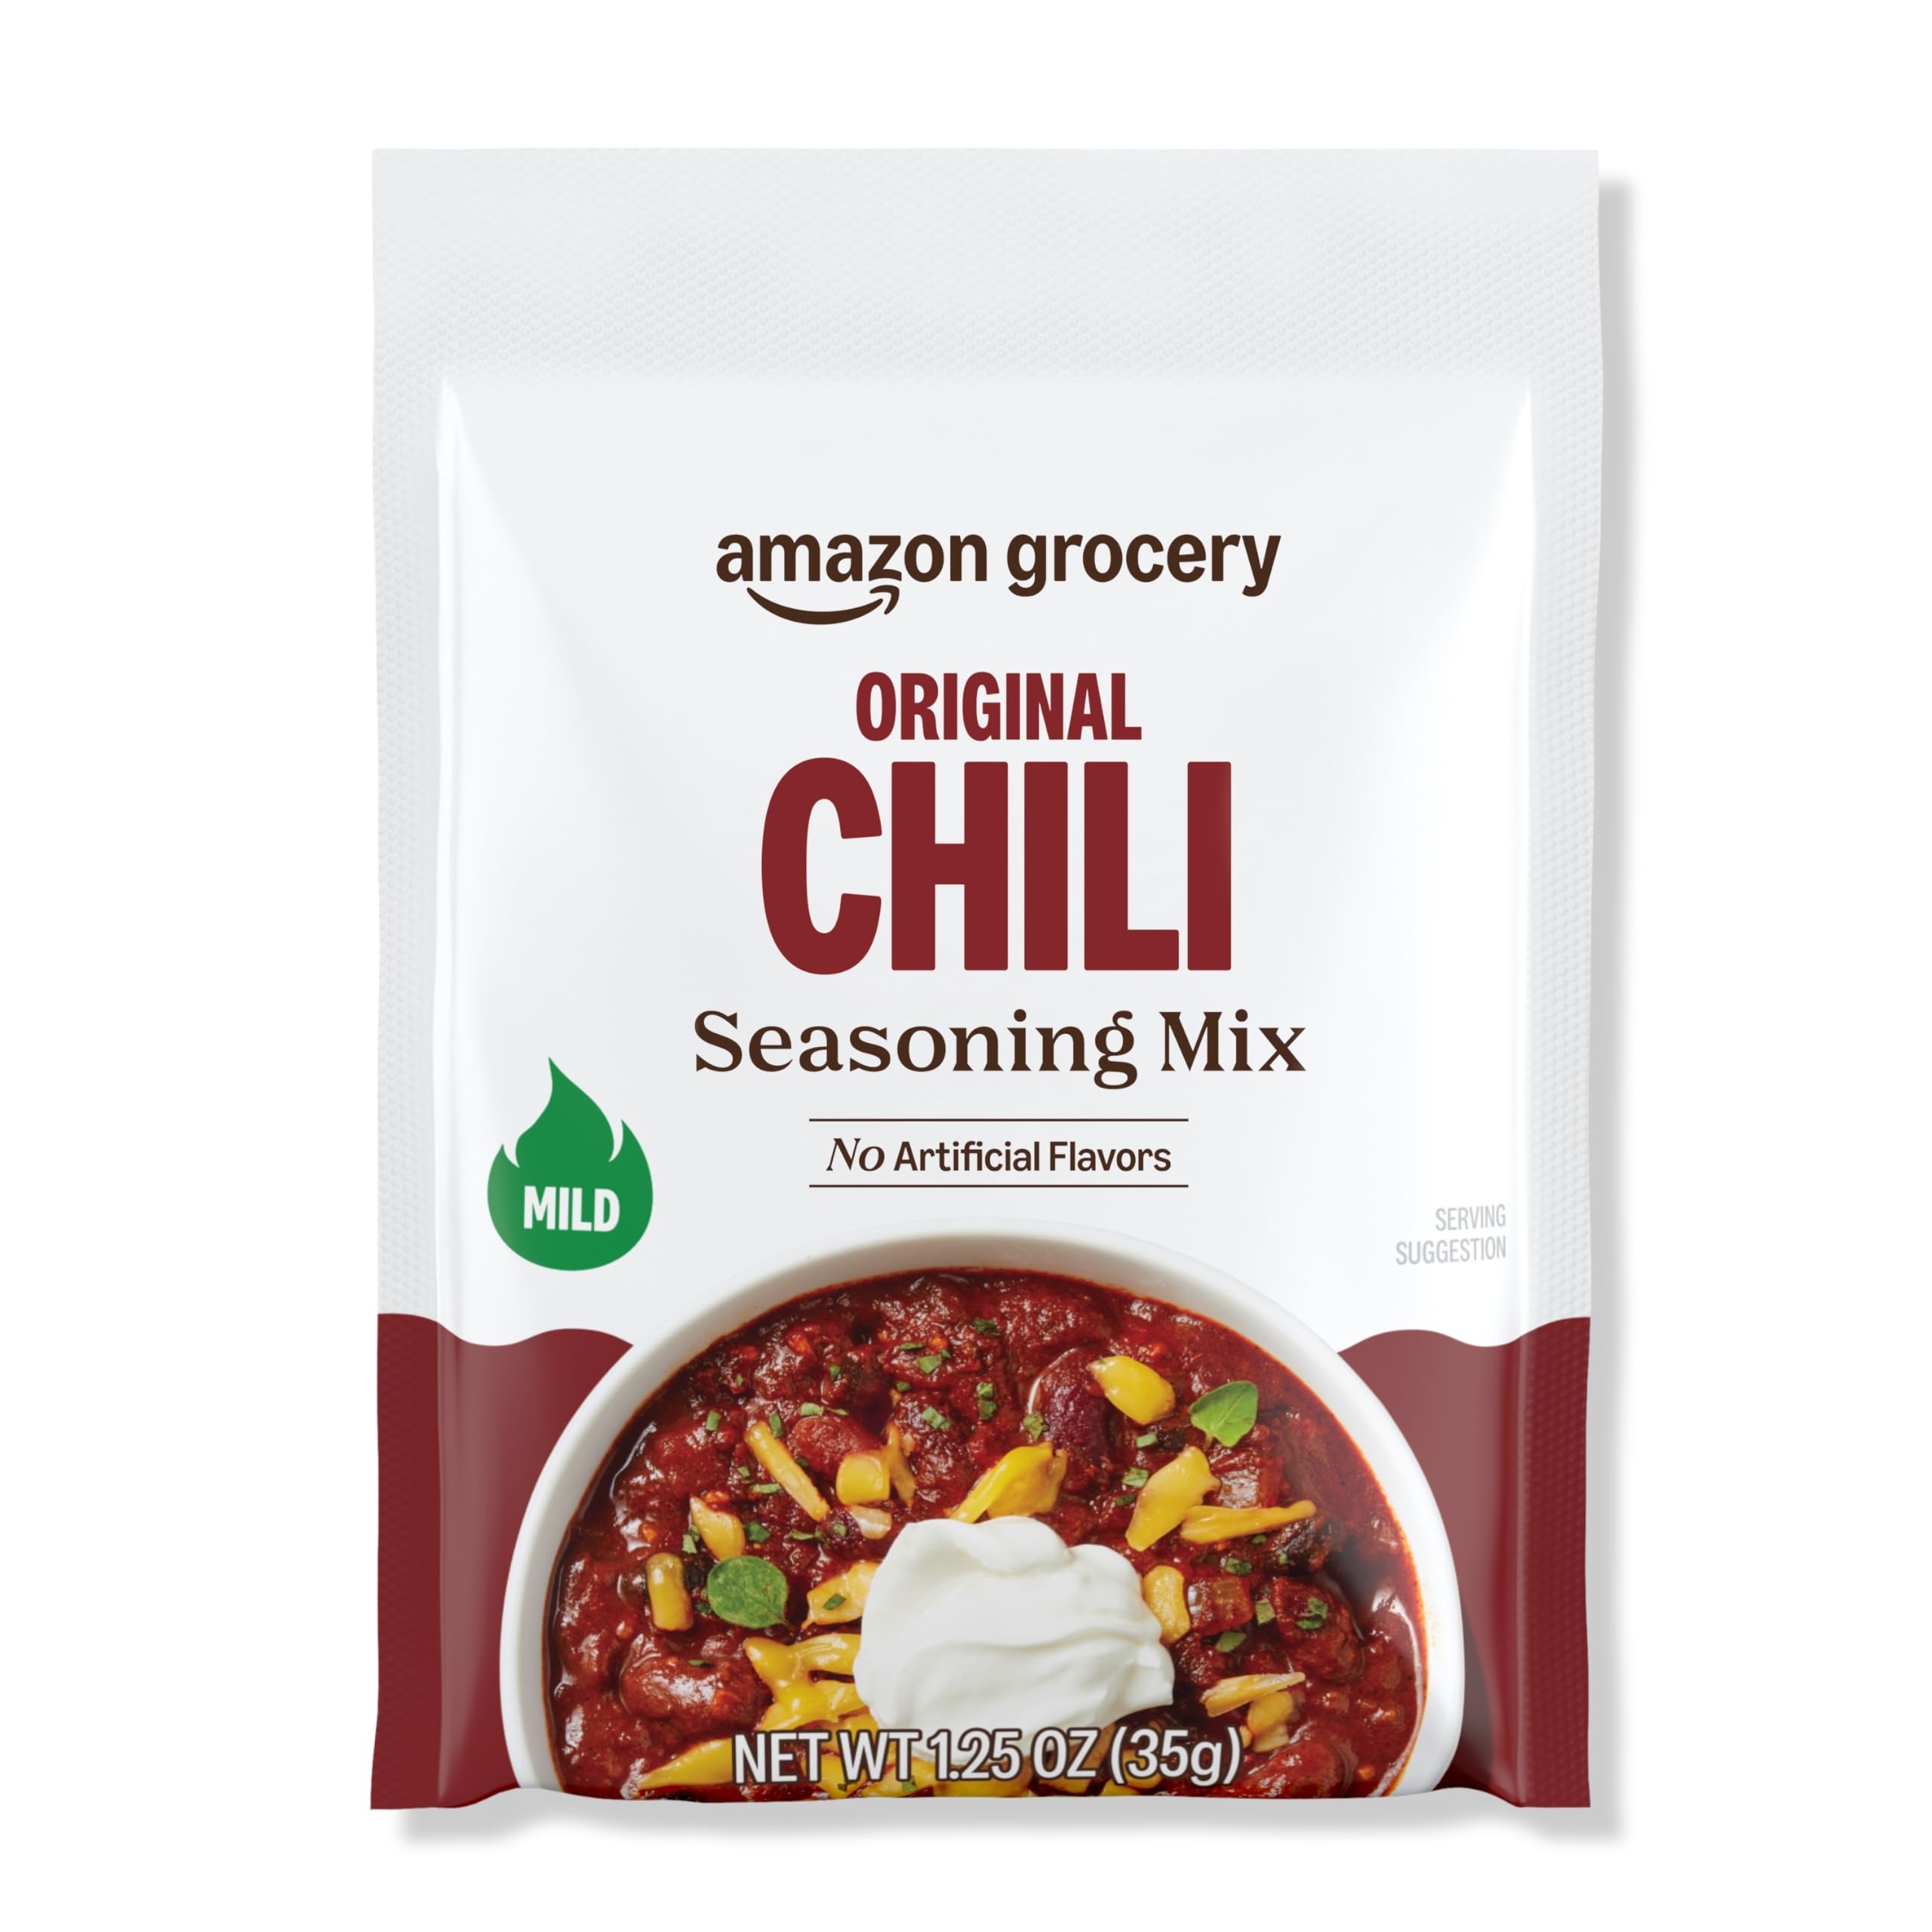
Item Name: Amazon Brand - Happy Belly Chili Seasoning Mix, 1.25 ounce (Pack of 1)
Bullet Point 1: 1.25-ounces of Happy Belly Chili Seasoning Mix
Bullet Point 2: A balanced blend of chili pepper, paprika, cumin, onion and garlic
Bullet Point 3: Authentic Southwestern chili made in minutes
Bullet Point 4: Just add ground beef, tomatoes and beans
Bullet Point 5: Great for adding bold and zesty flavor to other favorites like baked beans, burgers and nachos
Bullet Point 6: Expertly blended spices offer quick, home style meals
Bullet Point 7: An Amazon brand
Value: 1.25
Unit: Ounce

Price: 0.99